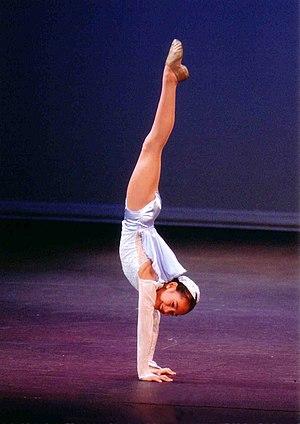
L’appui tendu renversé ou équilibre sur les mains est l'acte de se tenir dans une position stable et renversée à la verticale en équilibre sur les mains. C'est un élément de base en gymnastique, mais il est utilisé dans de nombreuses activités sportives telles que le yoga, le cirque ou encore dans certains styles de danse. Dans un équilibre basique, le corps est droit et aligné, les bras et les jambes sont tendus et les mains sont espacées d'environ la largeur des épaules.
Liste des postures les plus communes du Haṭhayoga.